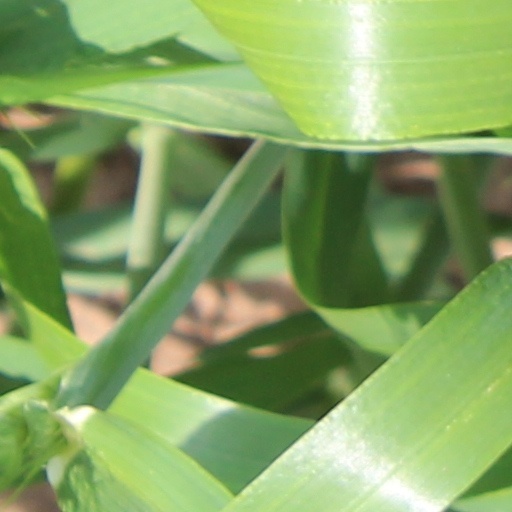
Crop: wheat